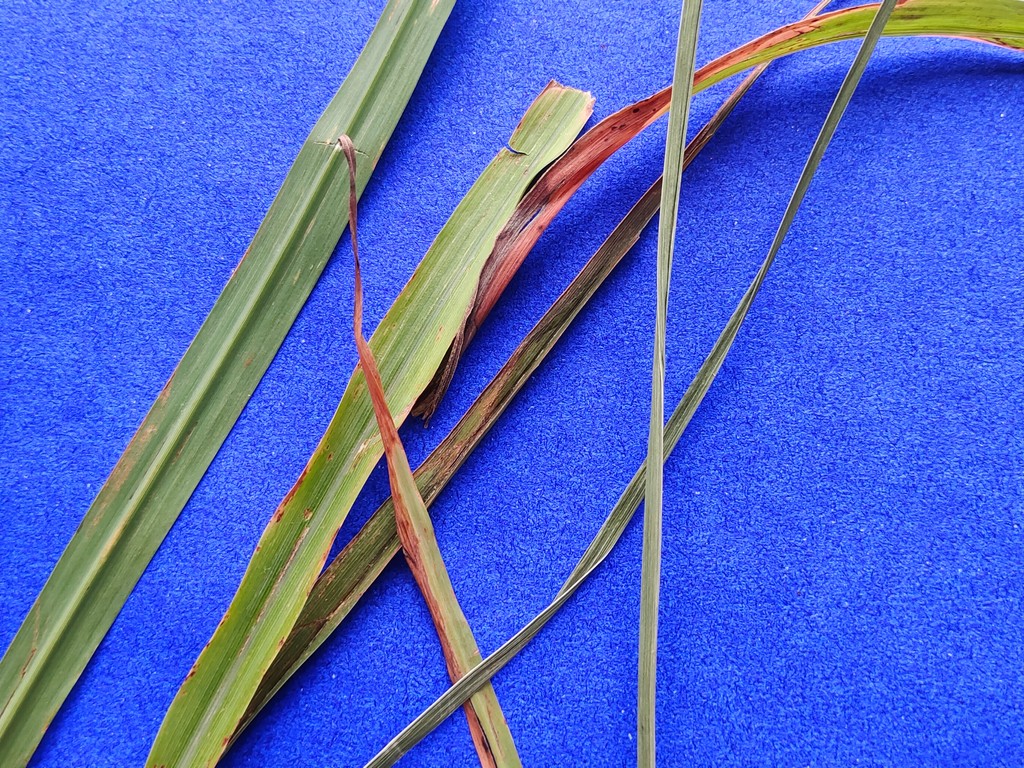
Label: Unhealthy